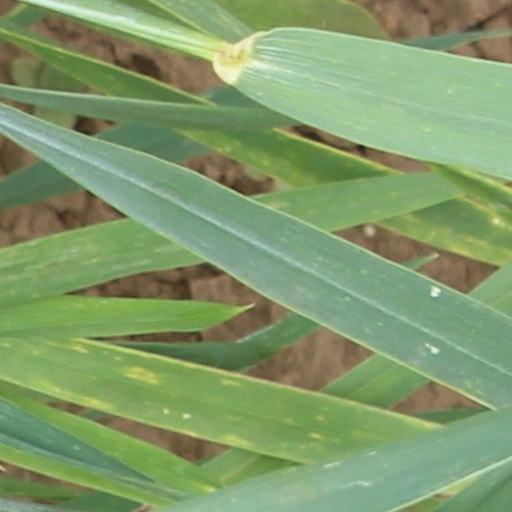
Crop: wheat